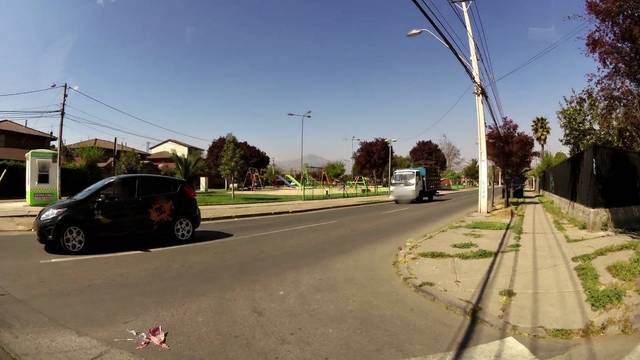
Region: Chile
Coordinates: -33.35, -70.732